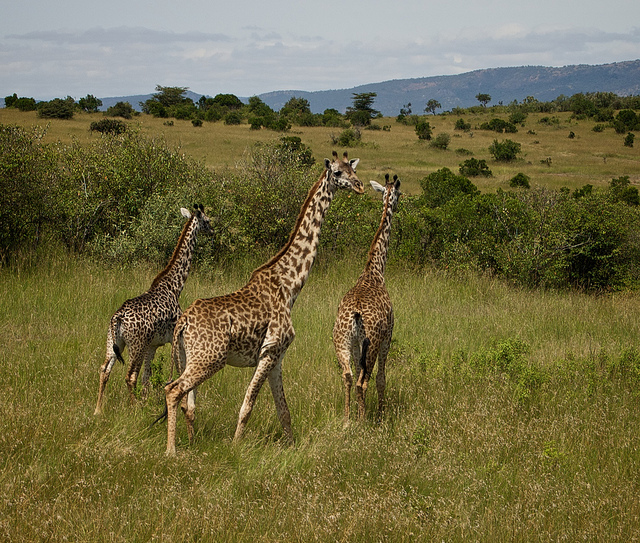
user: Given an image and a question. Answer the question in a short answer. Question: What toy store has this as a mascot? Short Answer:
assistant: toy r us